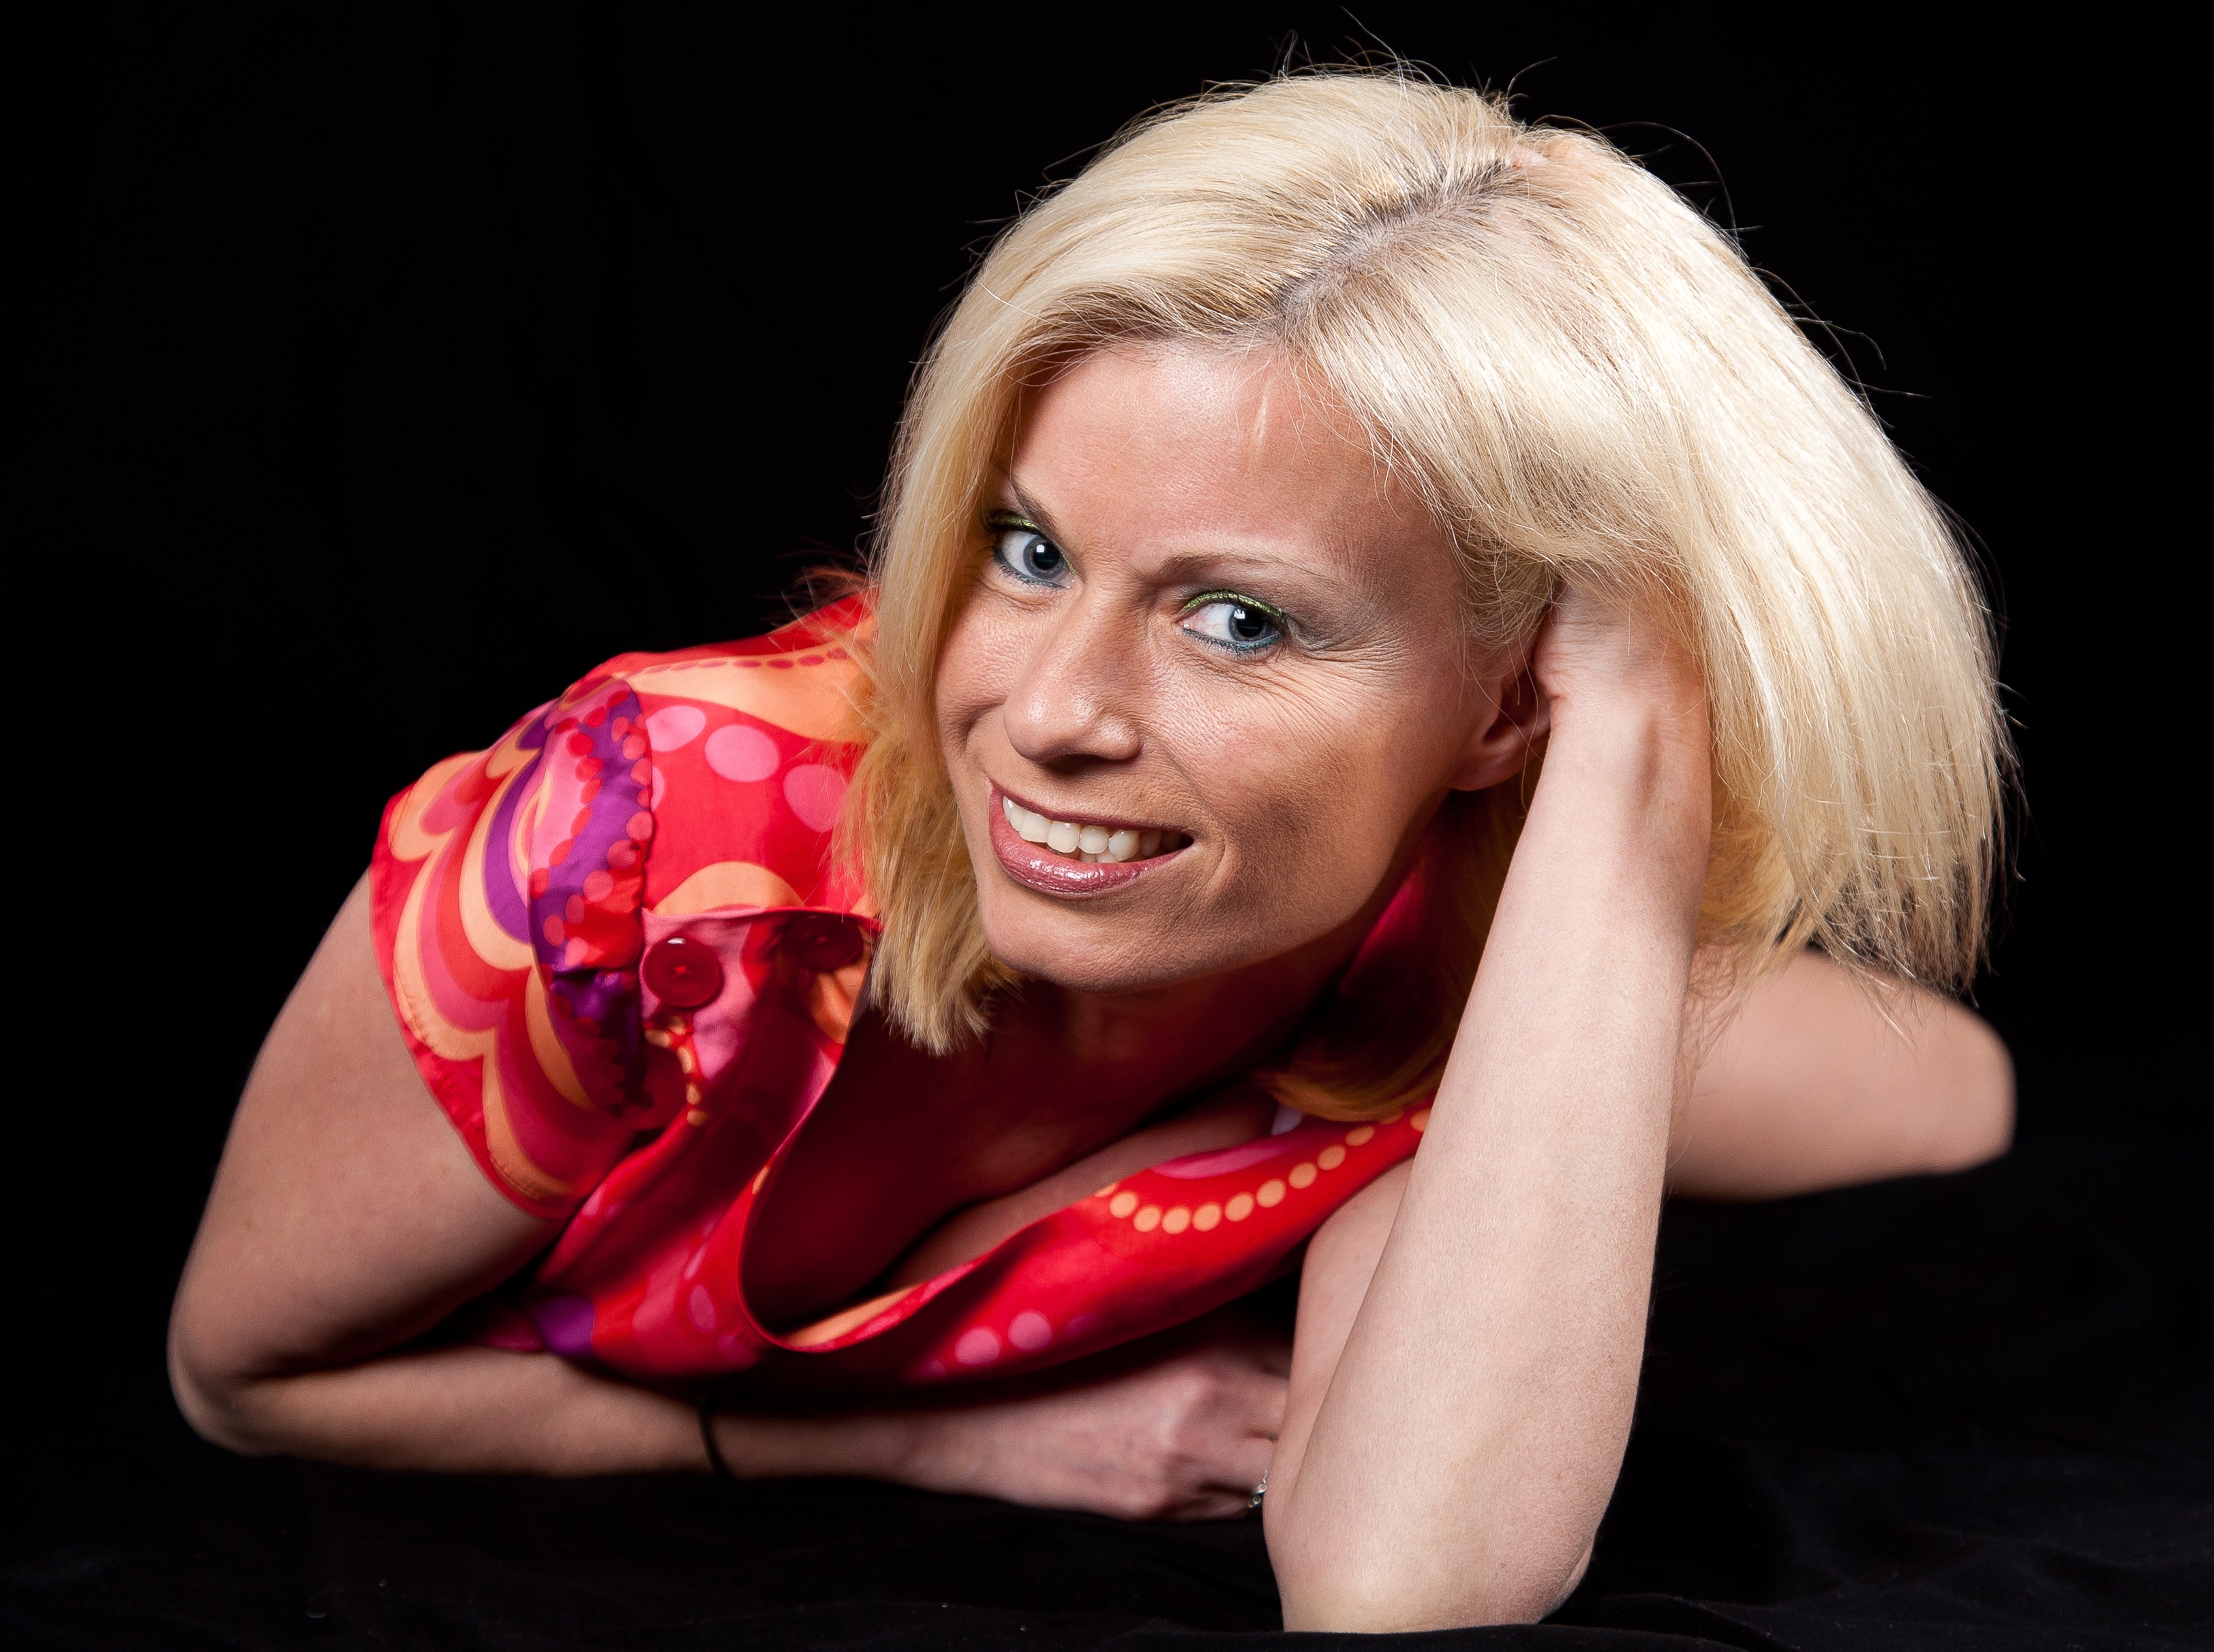
person, girl, woman, hair, white, female, singer, portrait, model, red, fashion, lady, hairstyle, smiling, smile, human body, lying down, happy, singing, beauty, blond, casual, attractive, mature, photo shoot, blonde hair, portrait photography